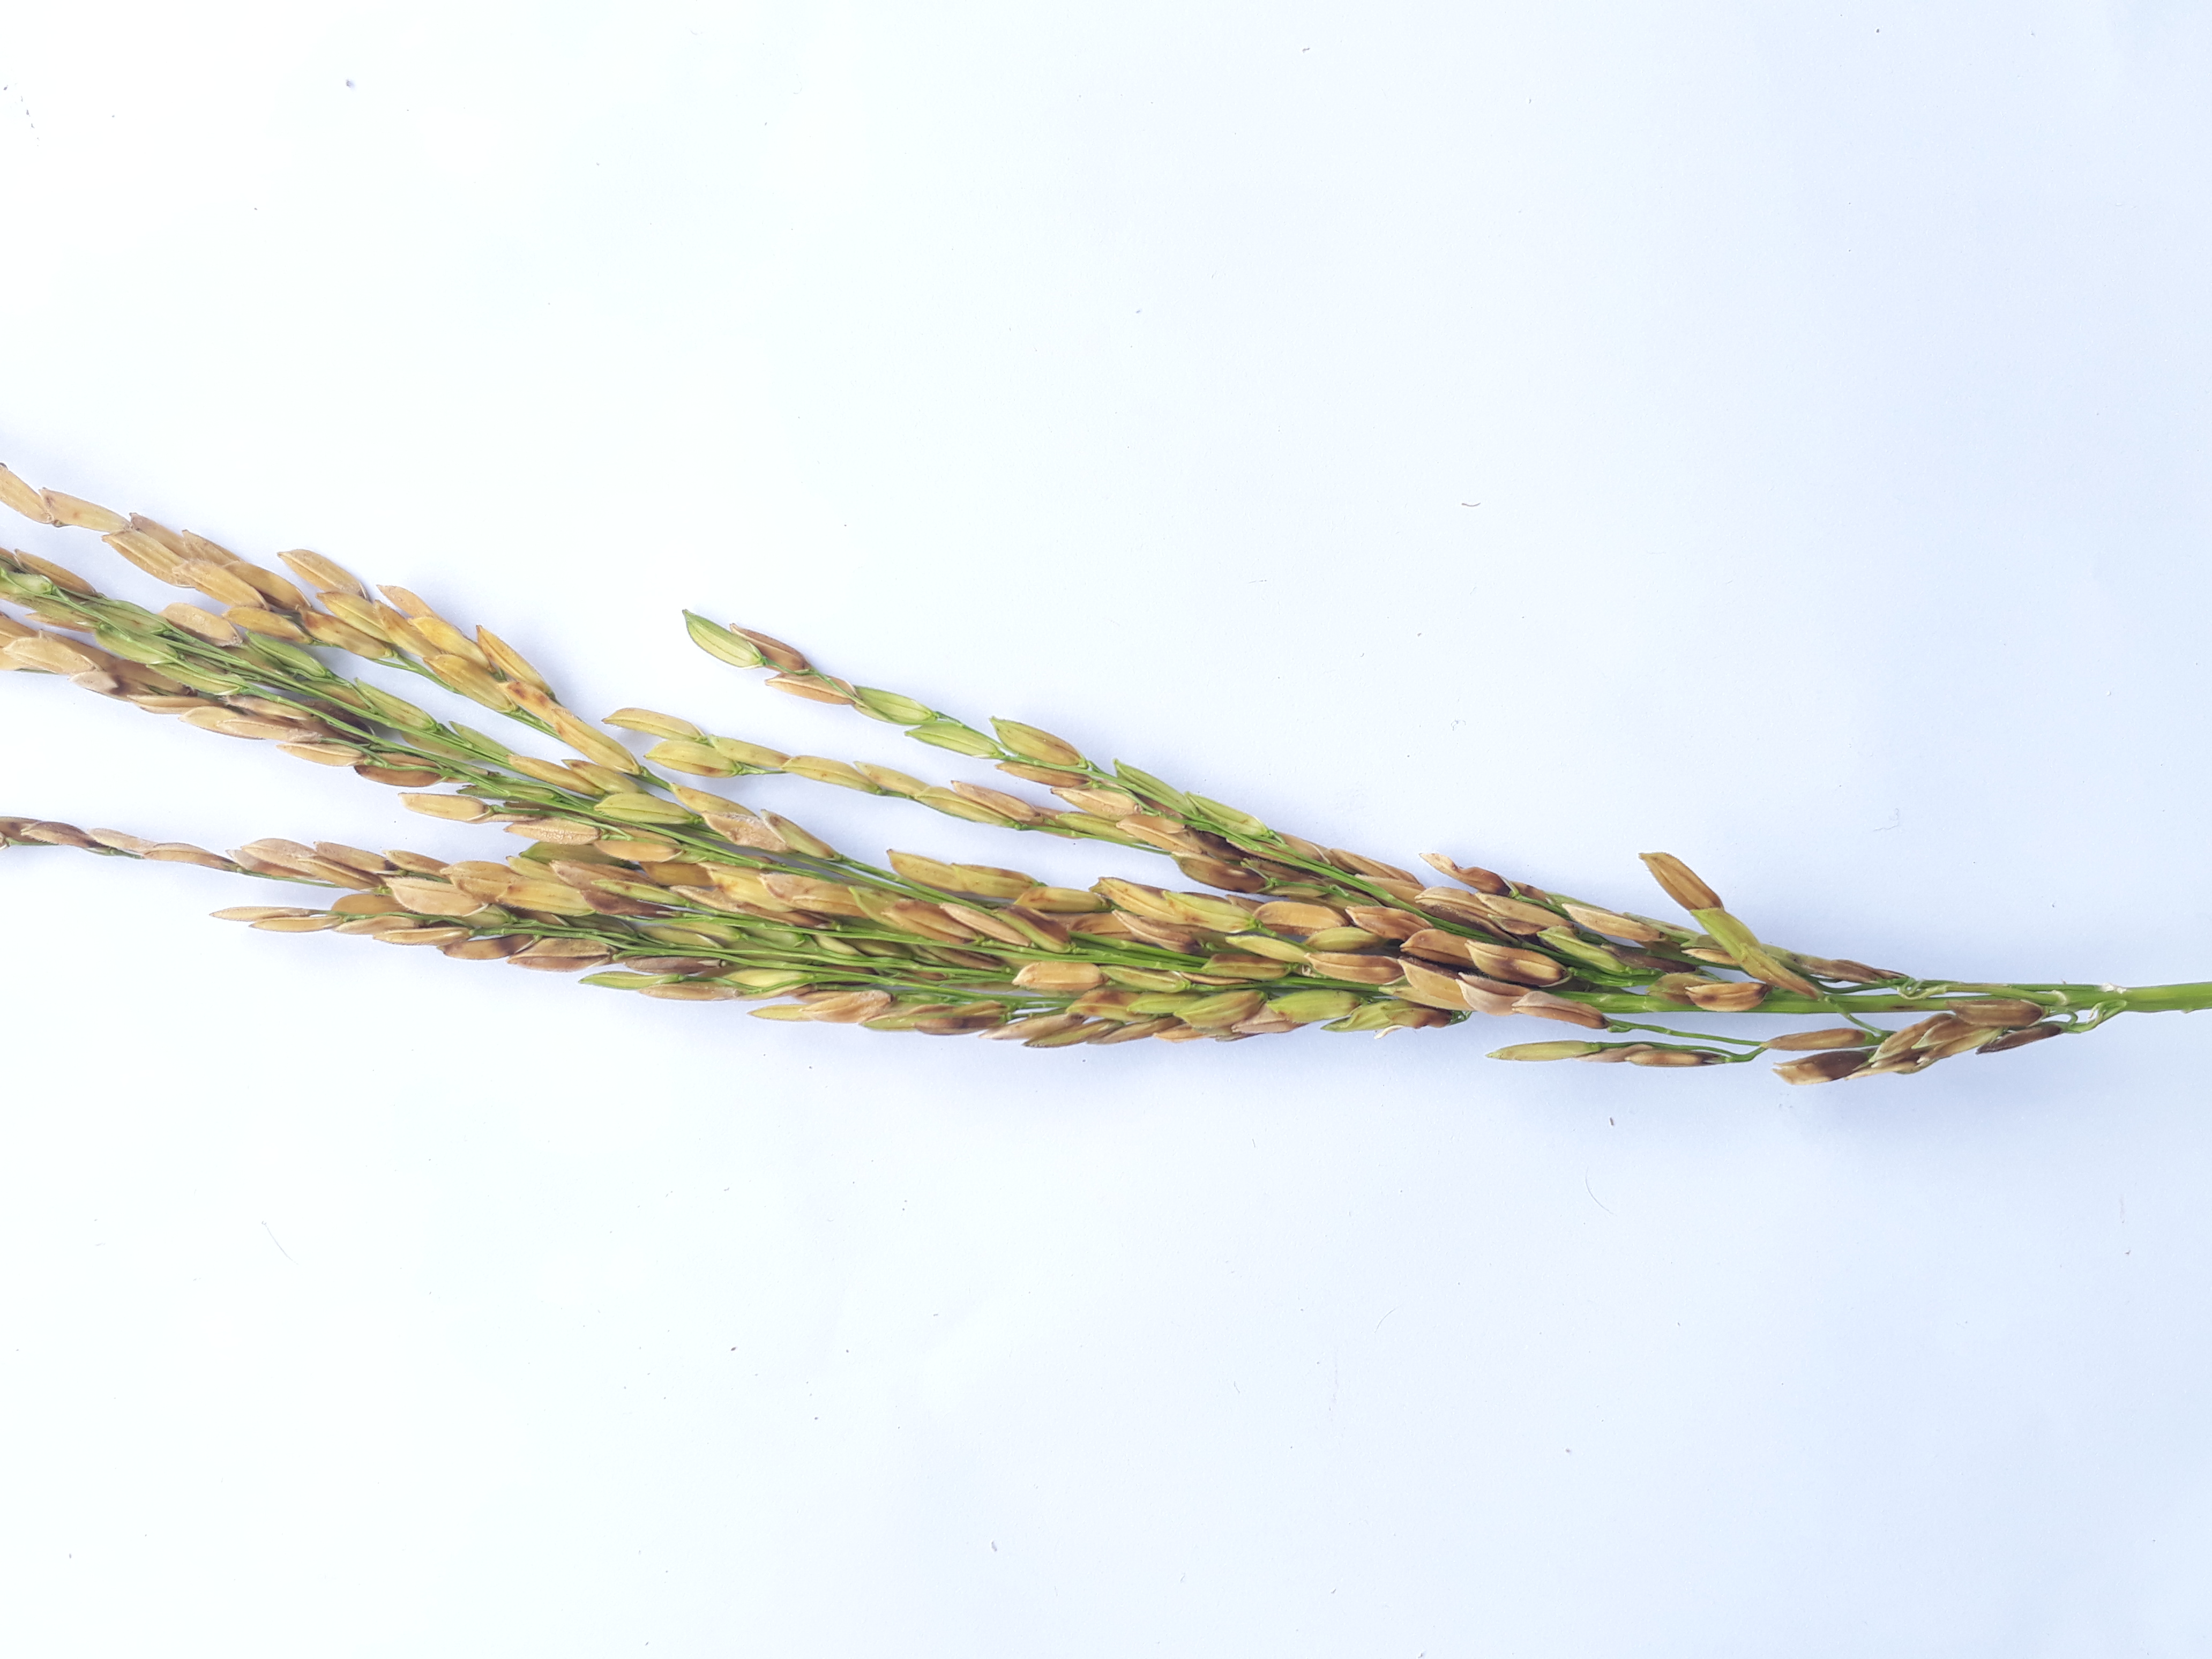
Label: Very Damage